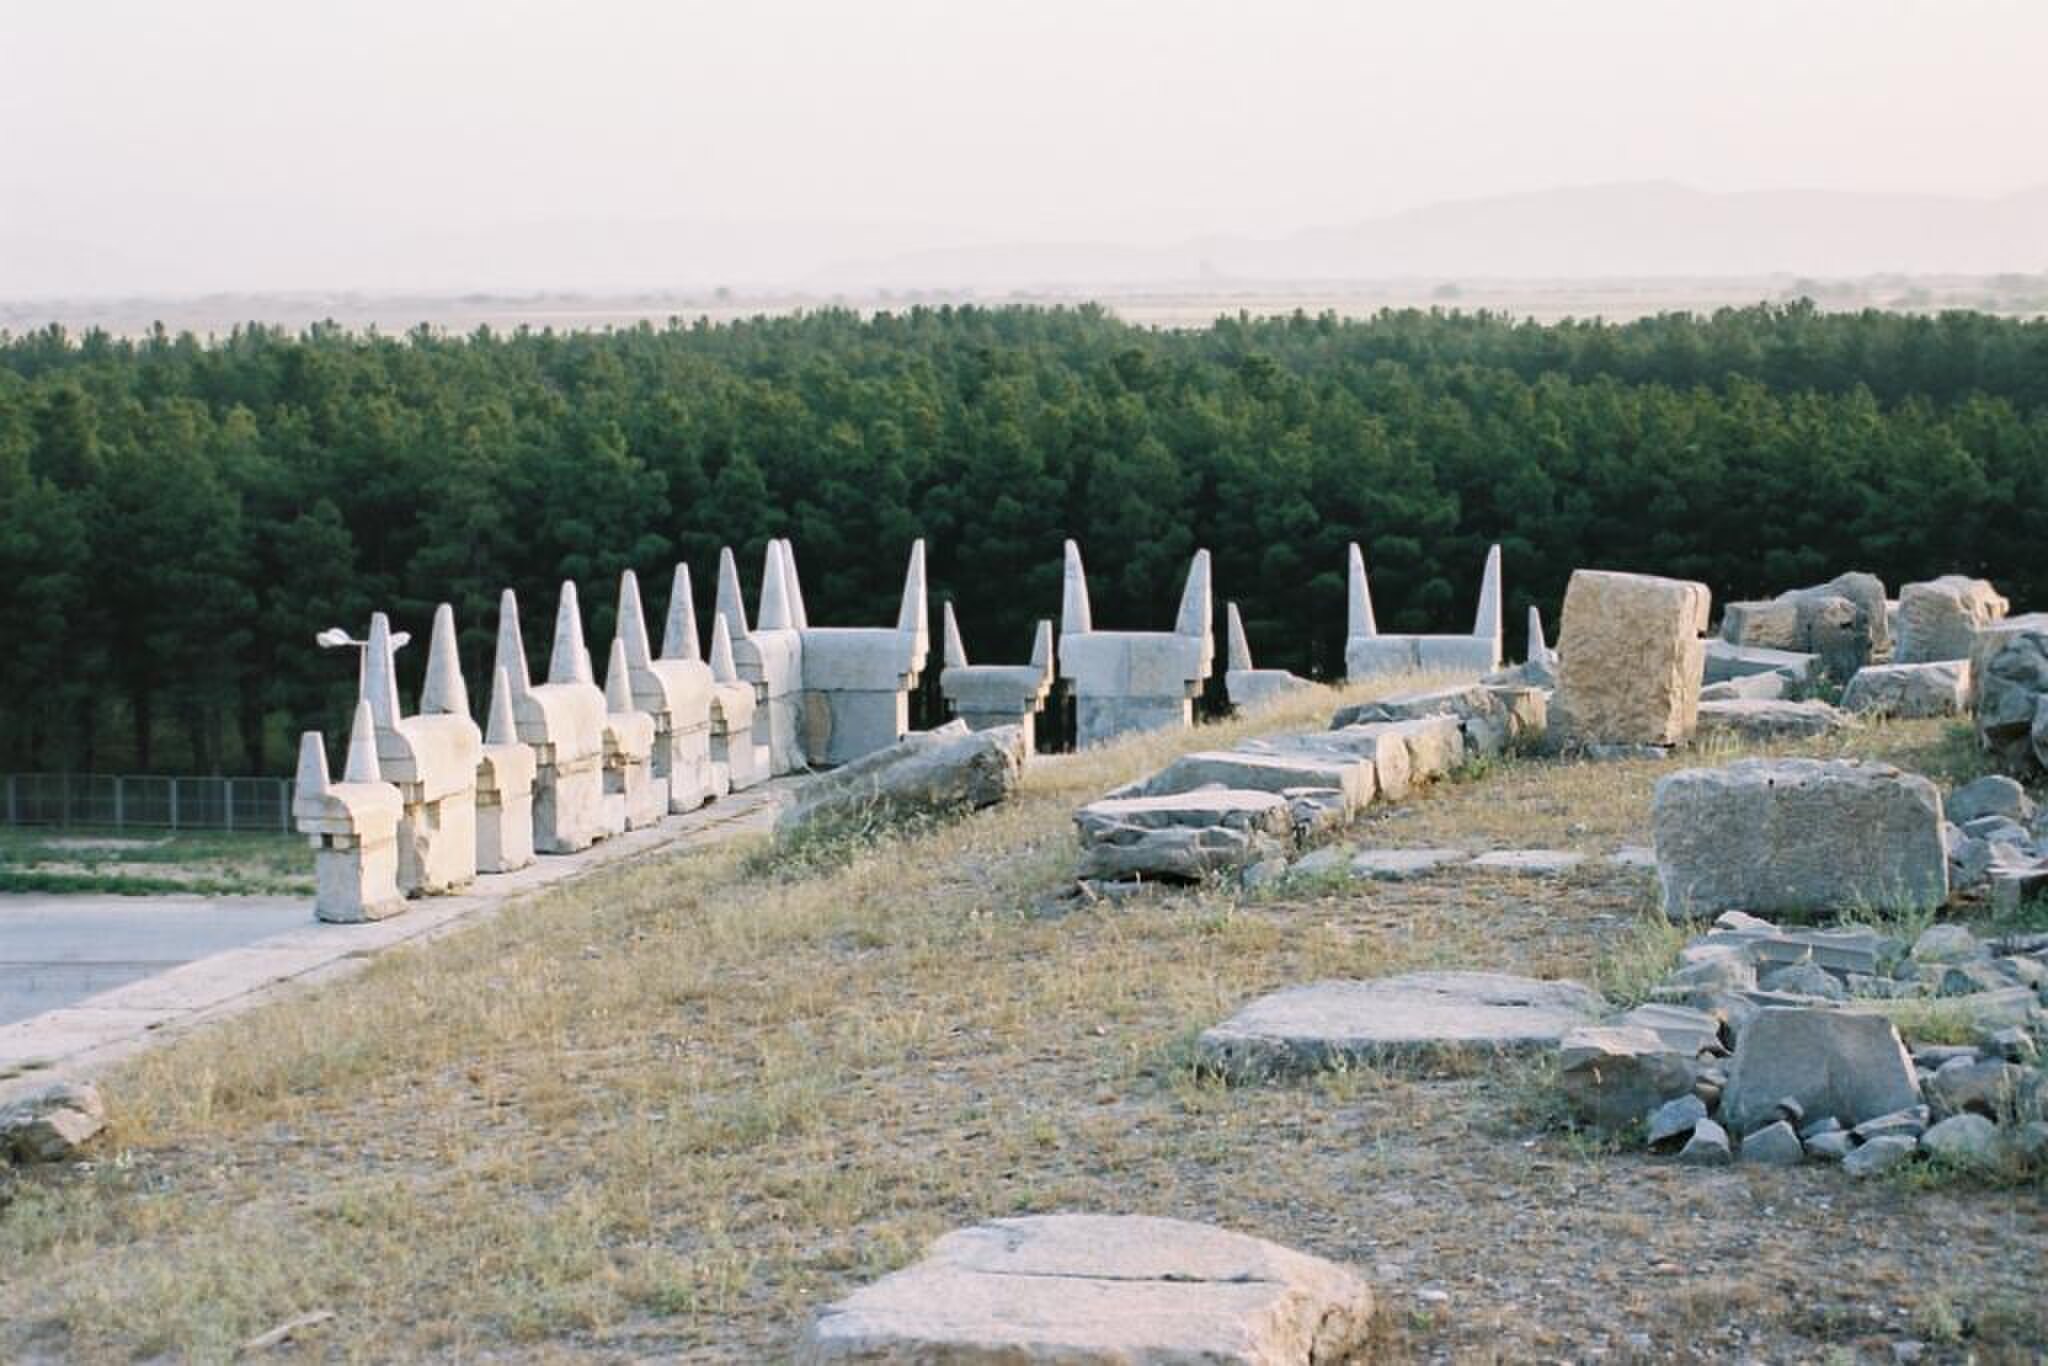
Title: Persepolis-horn shaped stones
Description: Horn shaped sculpted stones, found buried at the foot of the terrace; Persepolis, Iran
Date: Taken in May 2002
Categories: GFDL, CC-BY-SA-2.5,2.0,1.0, Palace of Artaxerxes I, License migration redundant, Self-published work, May 2002 photographs, Battlements in Persepolis, 2002 in Persepolis, Images by Simorg